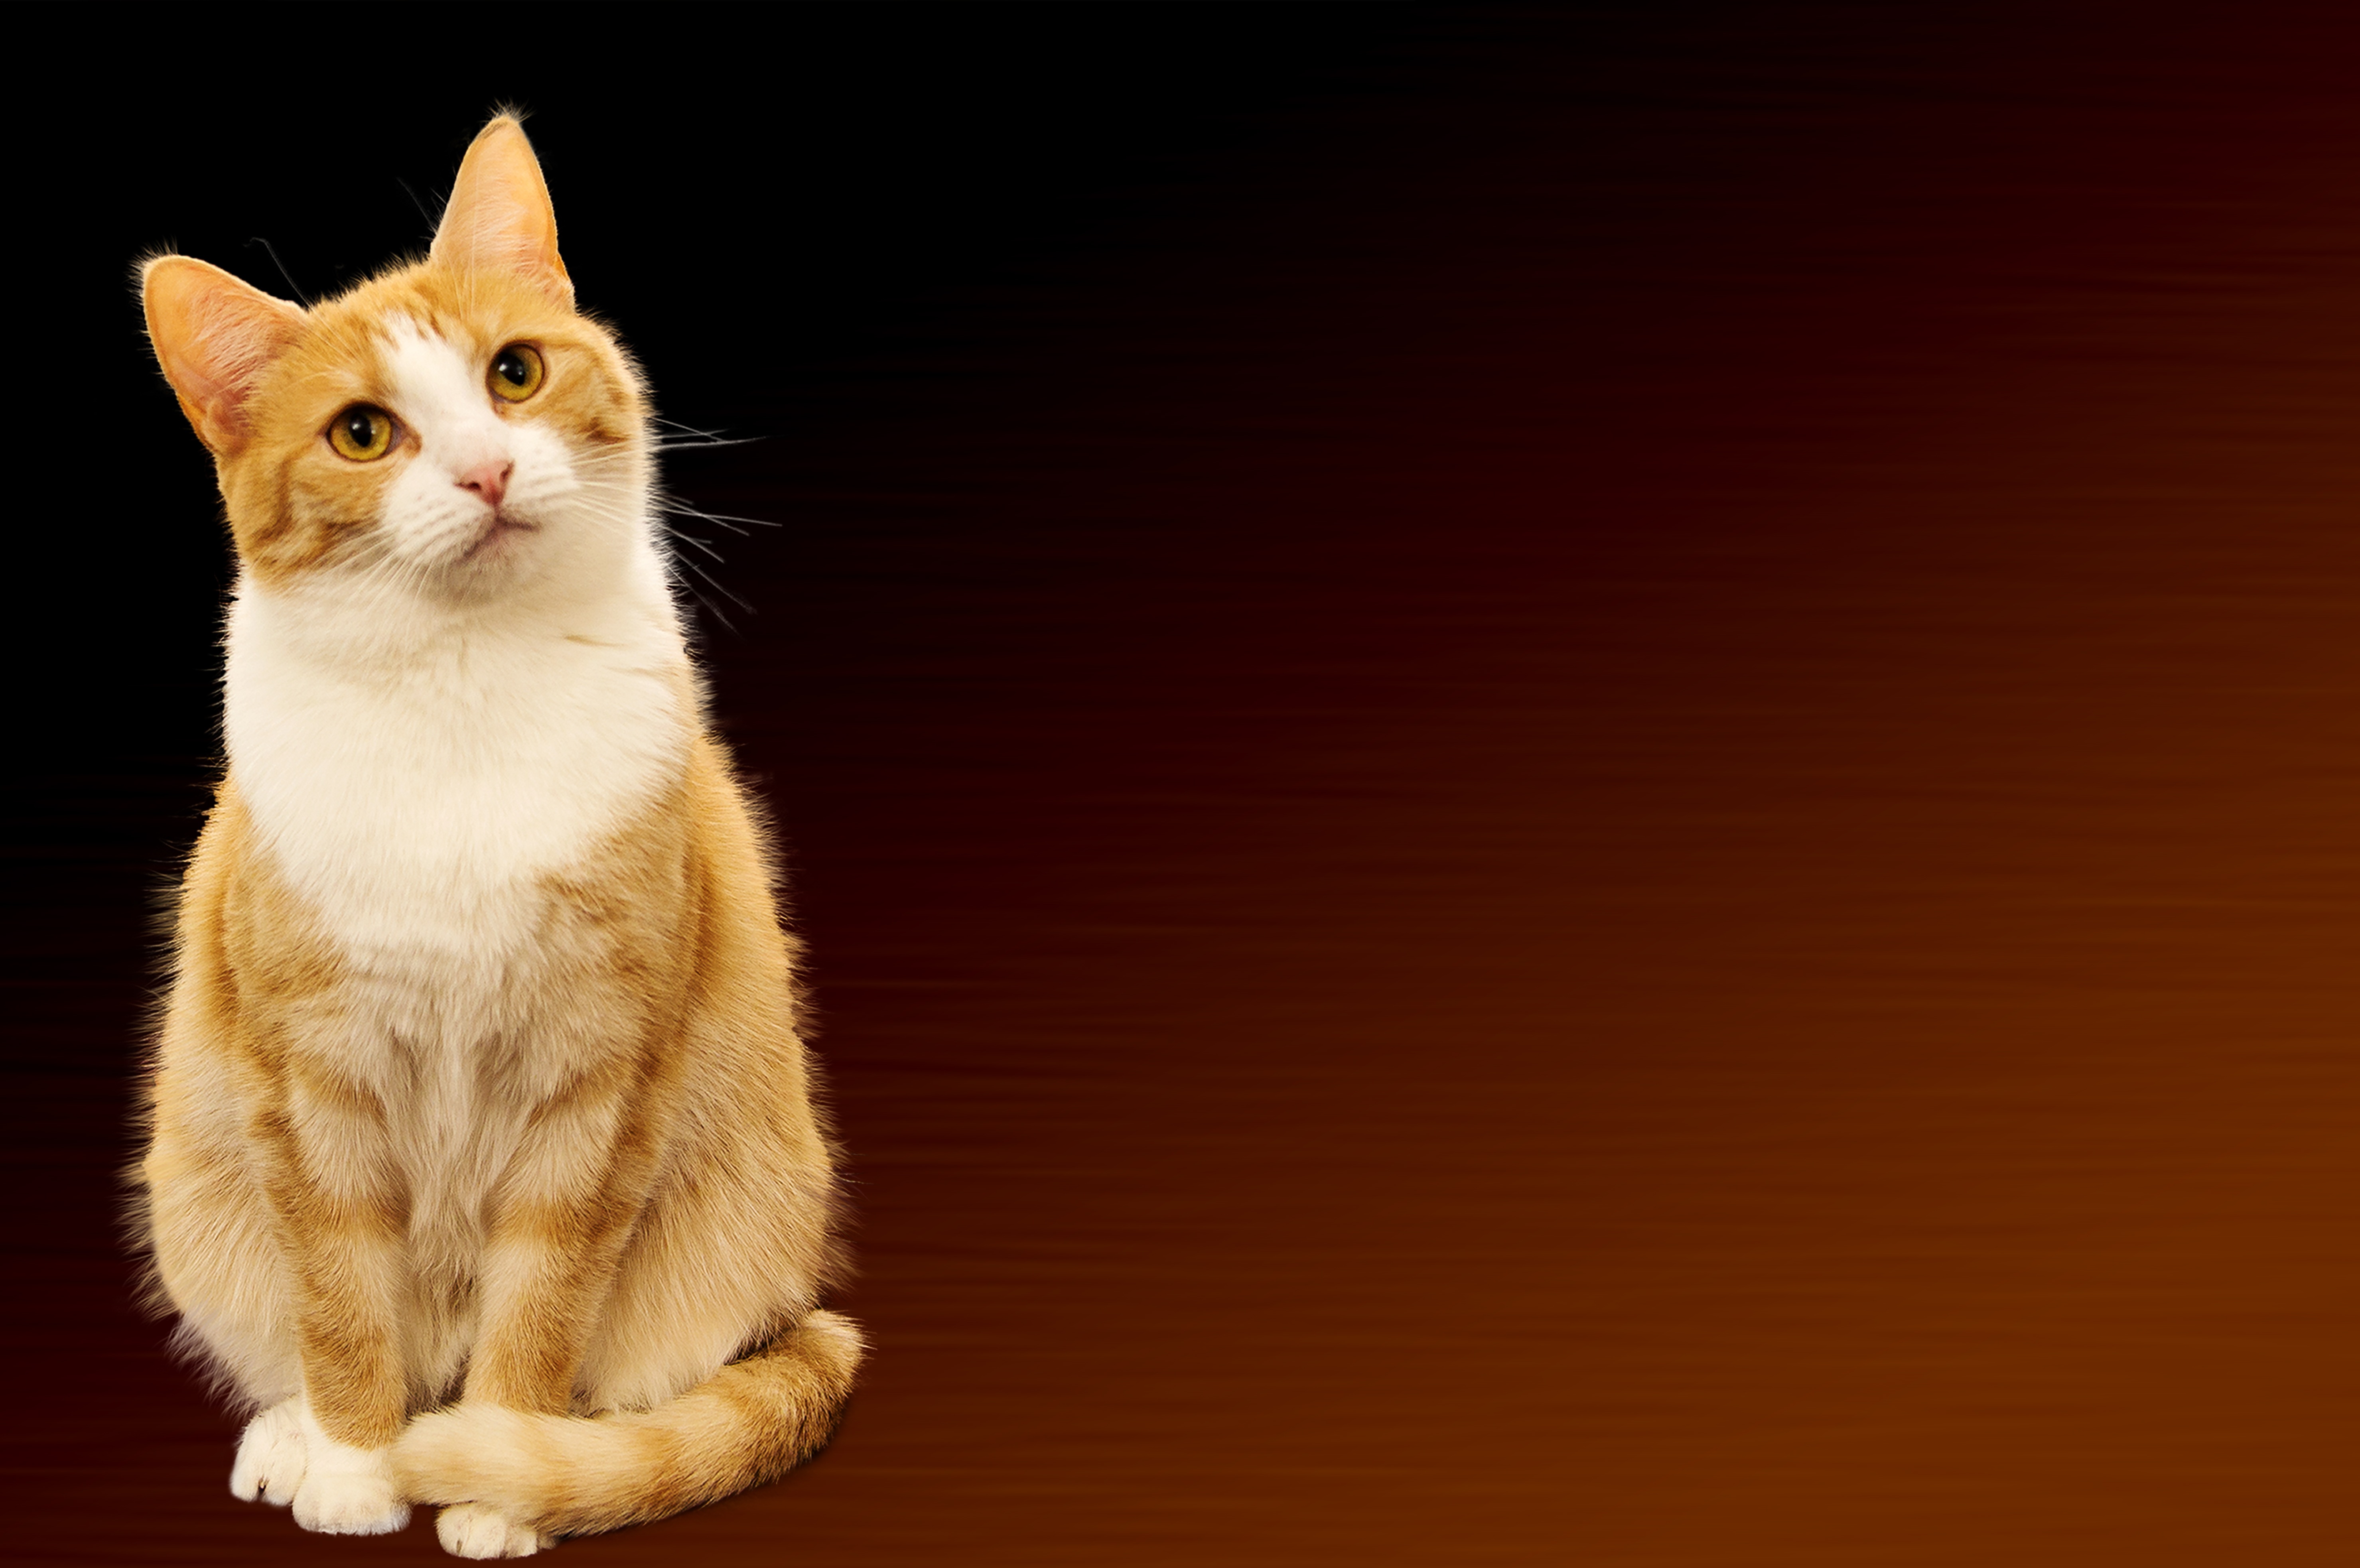
white, sweet, red, cat, mammal, black, thoughtful, map, festive, sit, background image, nose, whiskers, vertebrate, wait, amazed, greeting card, small to medium sized cats, cat like mammal